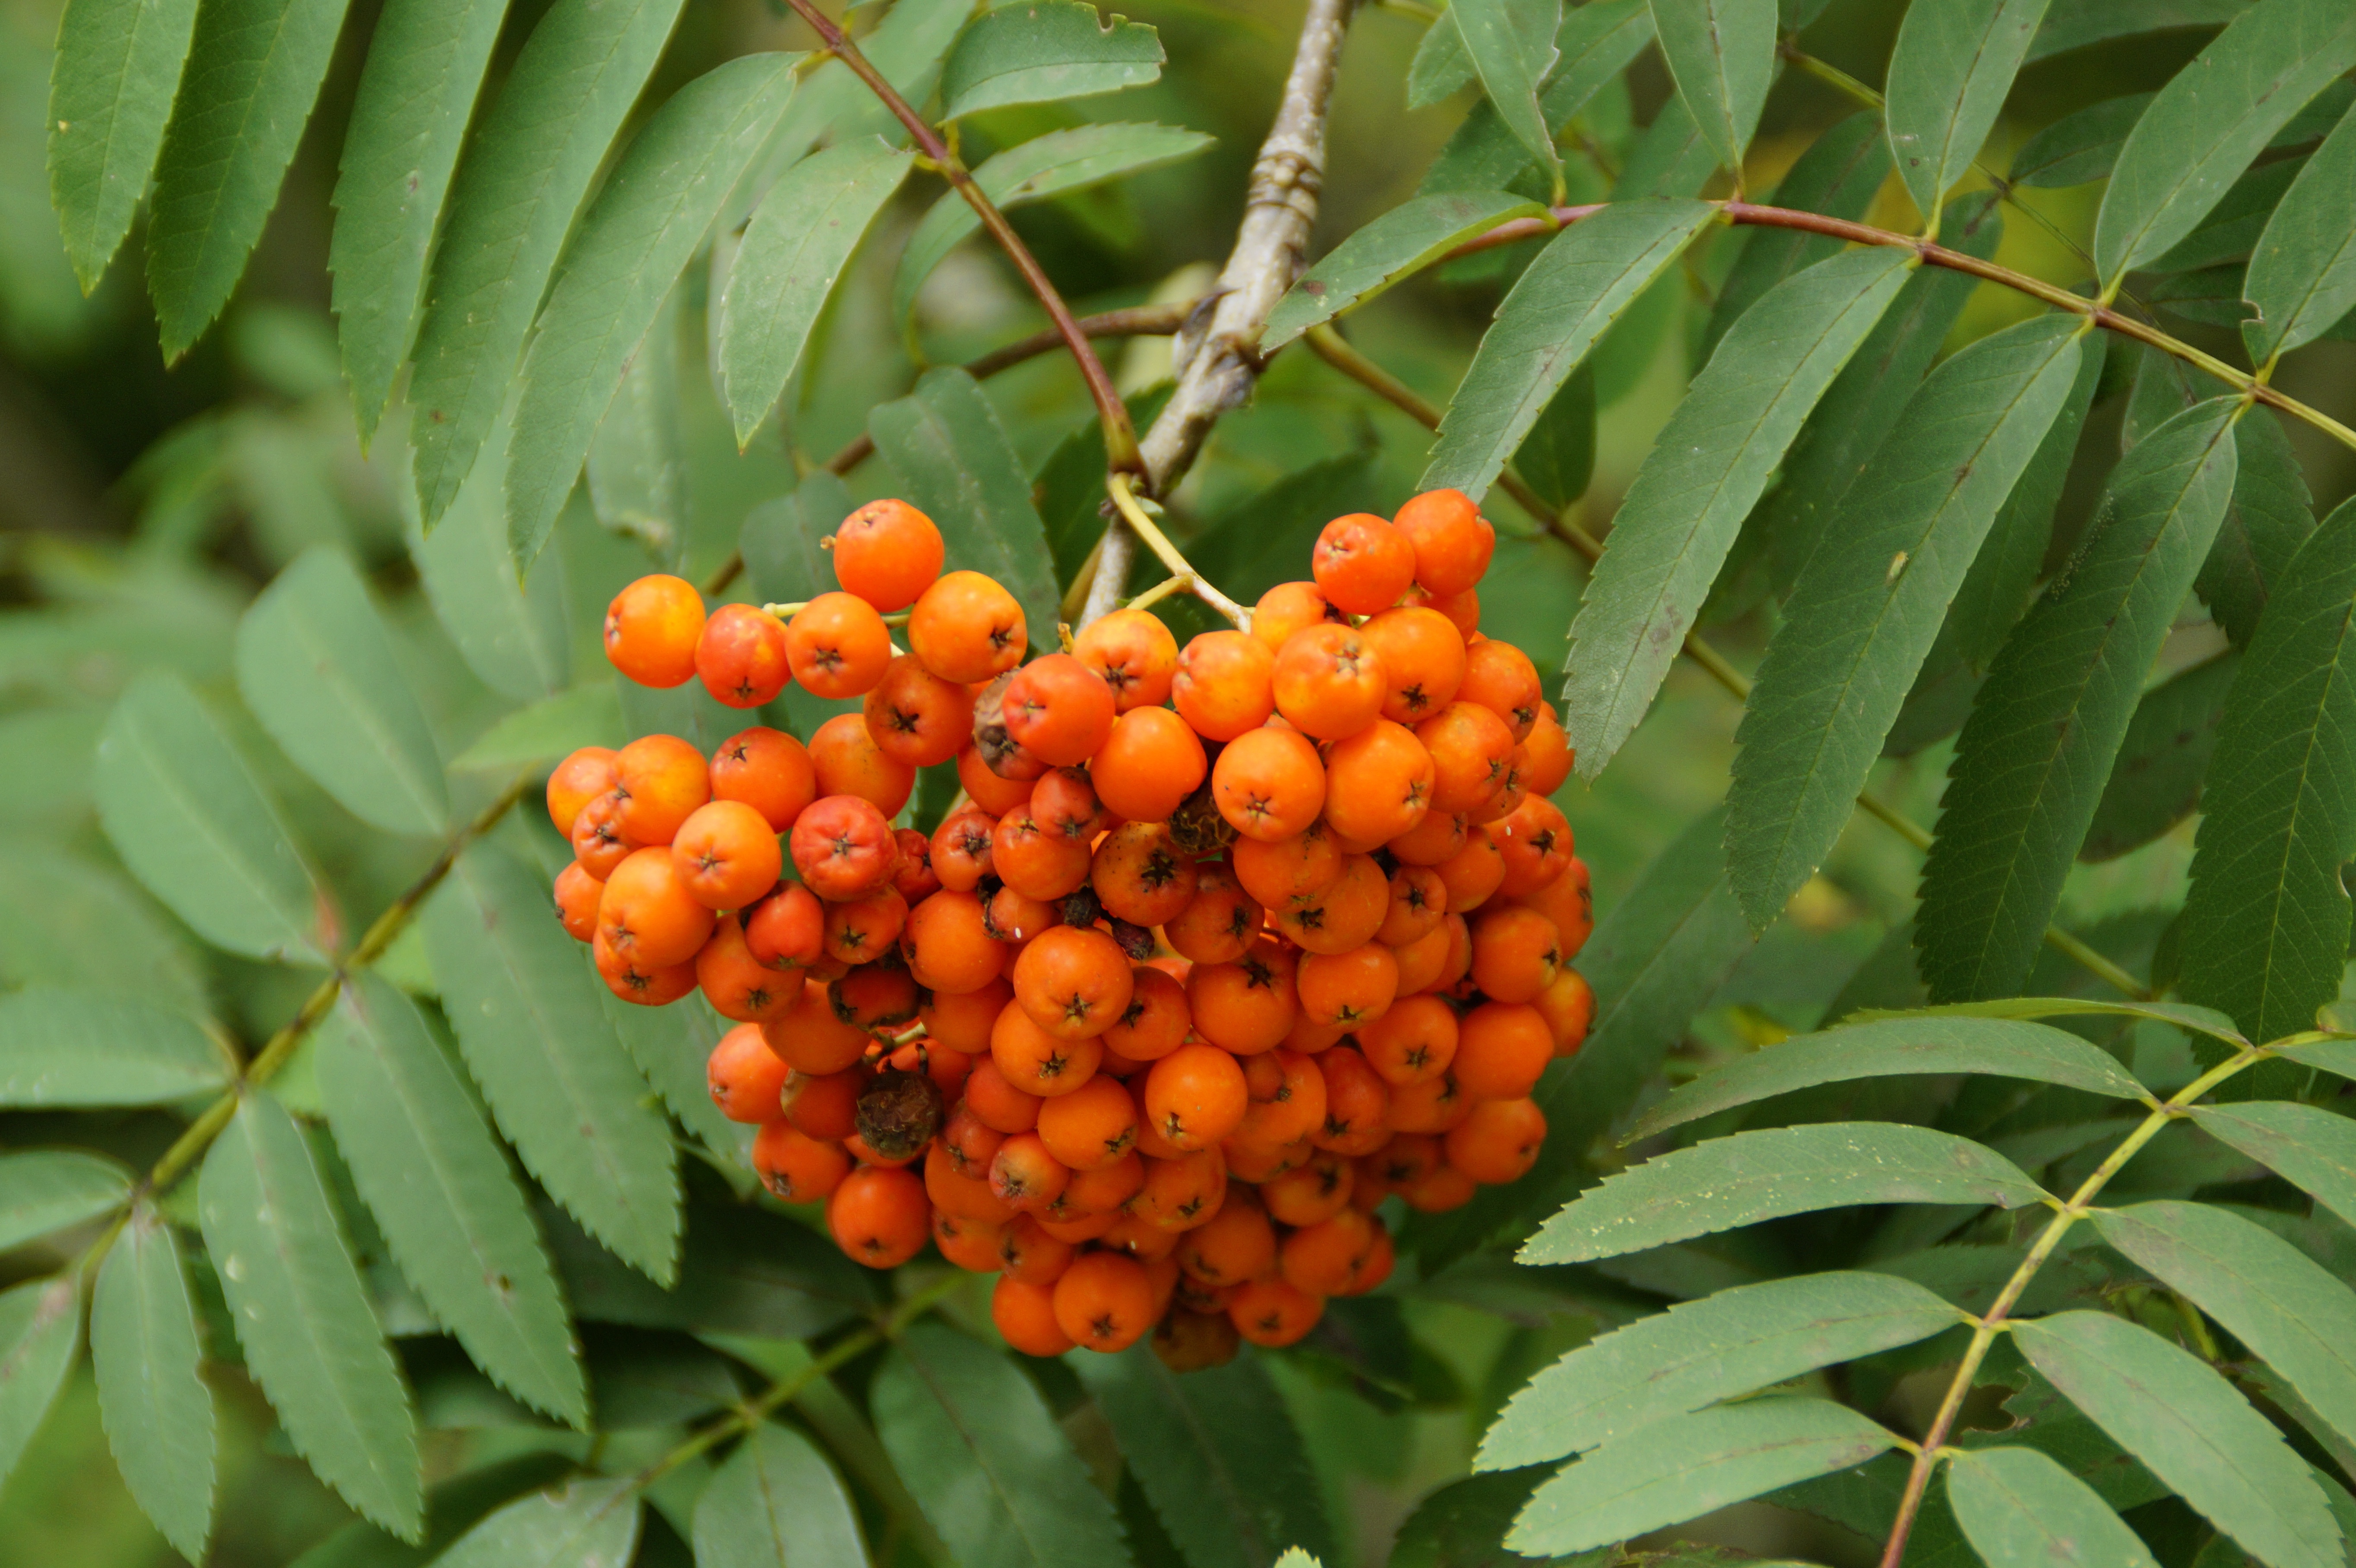
tree, plant, fruit, flower, summer, orange, food, produce, evergreen, botany, ash, close, flora, deciduous tree, leaves, berries, shrub, bright, fruits, detail, rowan, mountain ash, sorbus, flowering plant, orange berry, woody plant, land plant, hippophae